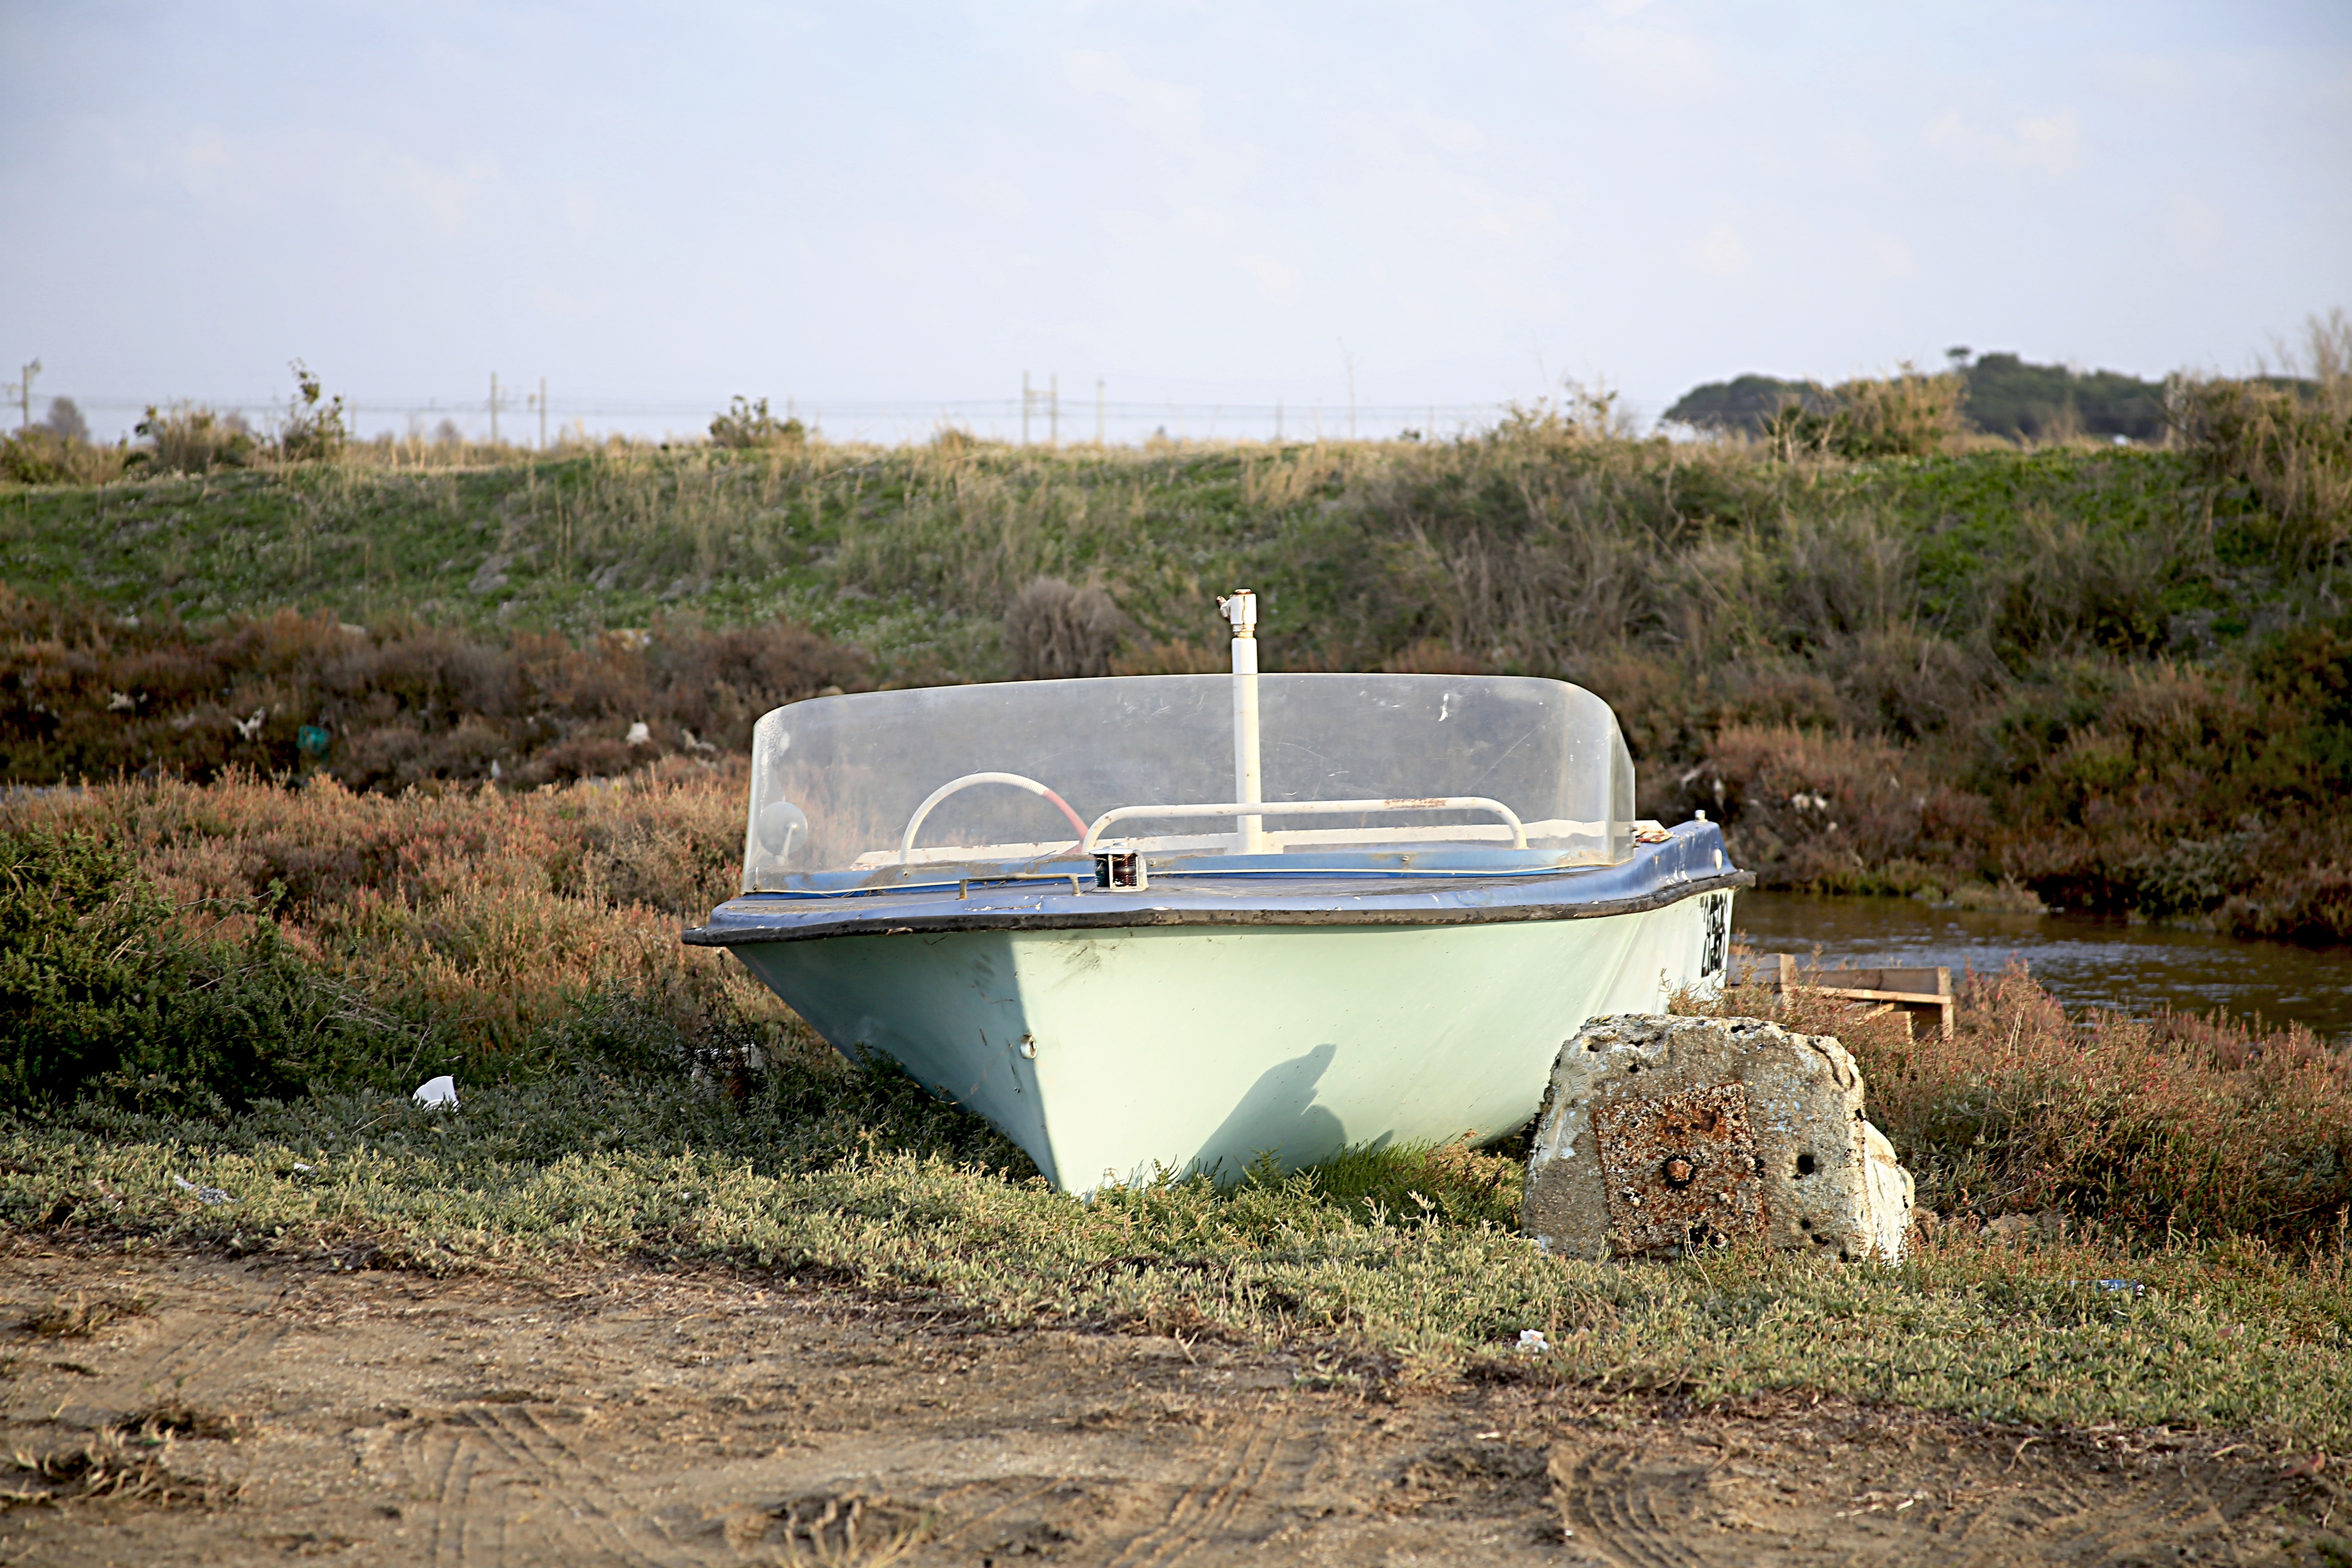
landscape, sea, water, sun, boat, shore, canoe, vehicle, color, waterway, navigation, watercraft, ecosystem, browse, landscape was, dinghy, skiff, watercraft rowing